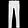
Label: Trouser